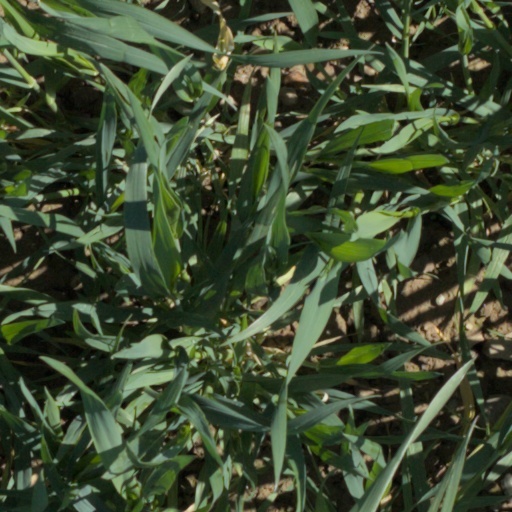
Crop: wheat